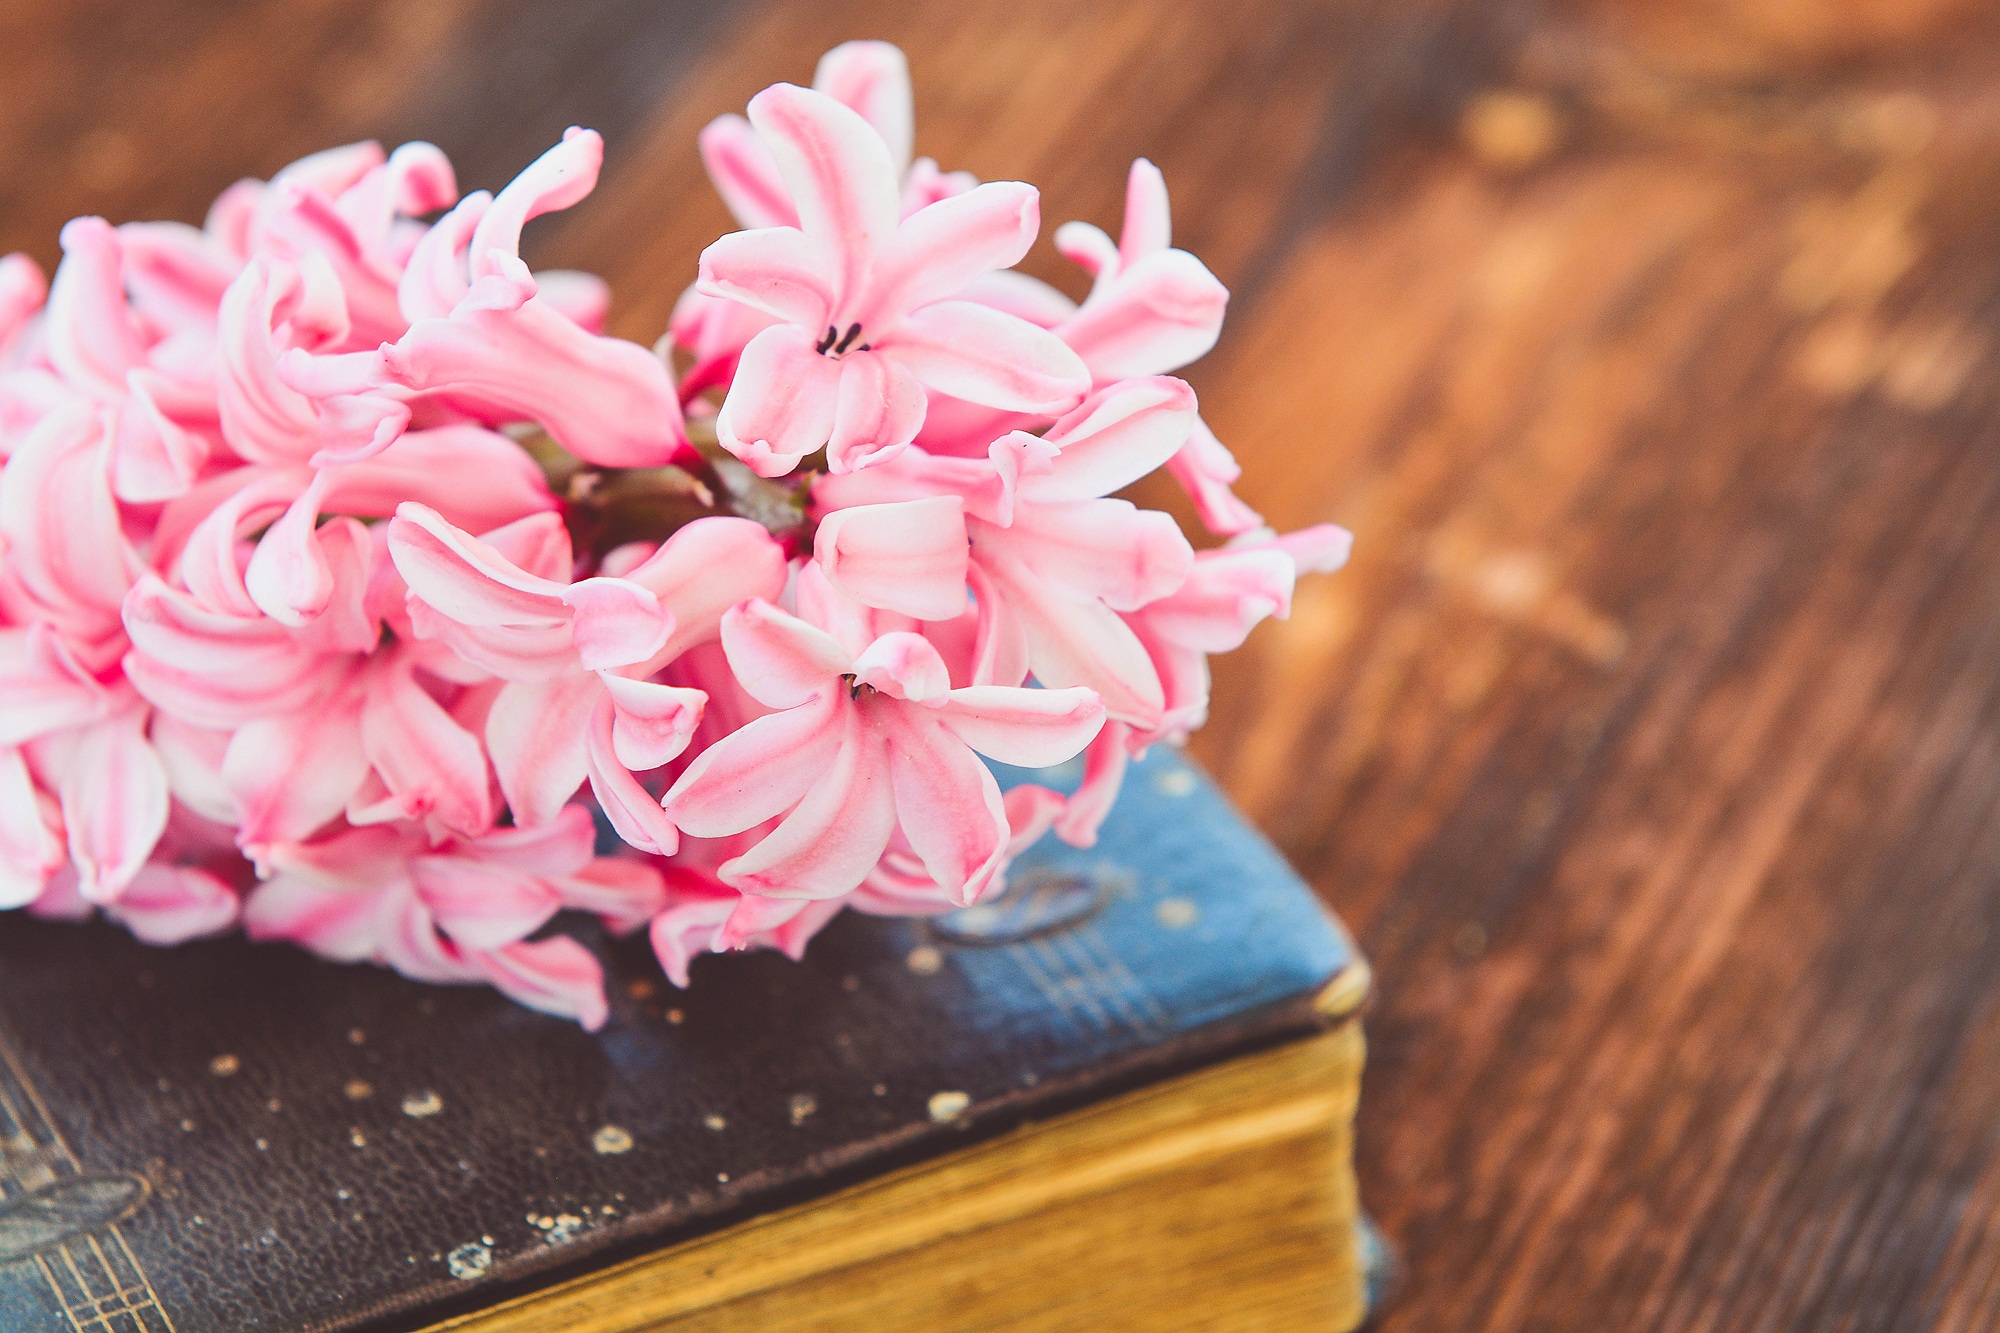
blossom, book, plant, wood, flower, petal, food, spring, pink, close, dessert, old book, flowers, wooden table, icing, hyacinth, used, macro photography, flowering plant, flower bouquet, land plant